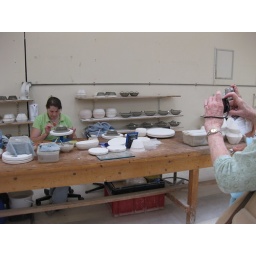
Weaving a basket in porcelain and making flowers